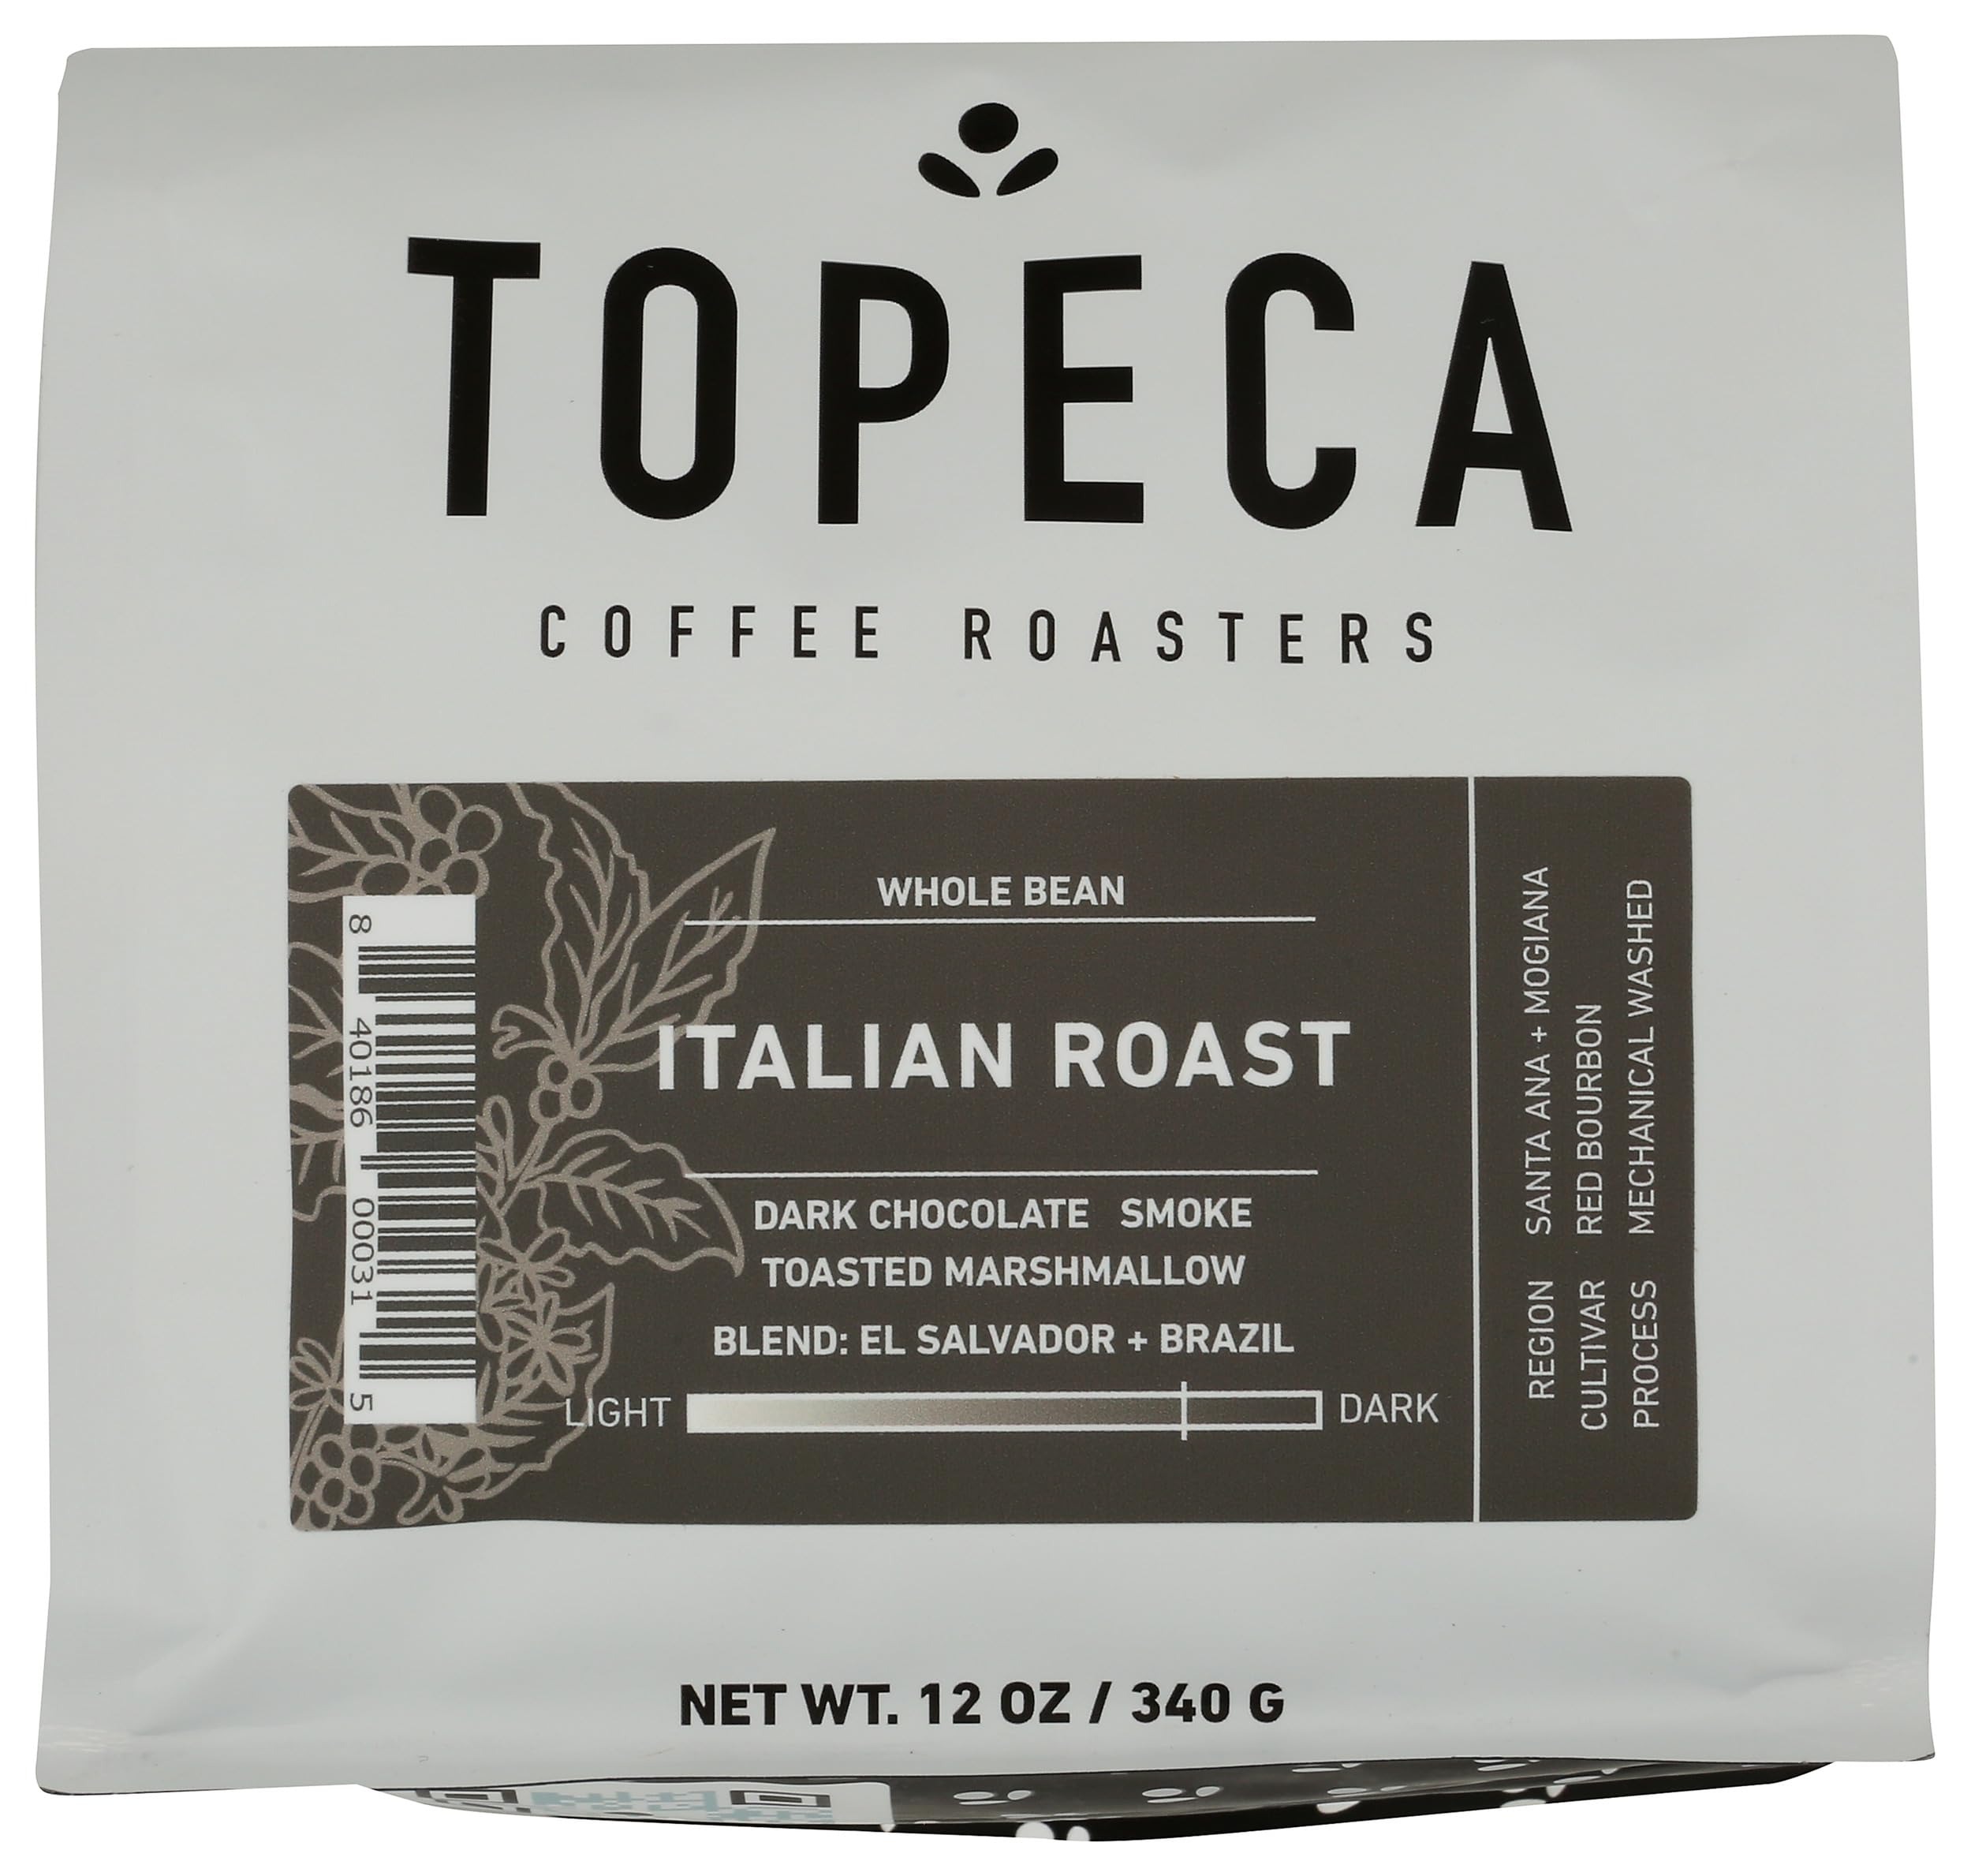
Item Name: TOPECA Whole Bean Italian Roast, 12 OZ
Bullet Point: Breakfast
Product Description: Our darkest roast, this blend harmonizes caramelized roast flavors on top of the sweet, chocolaty character of our coffees from Finca Ayutepeque and Fazenda Santana. If you new to our coffee, and are used to more commercial brands or just prefer darker roasts in general, this is a great place to start. This coffee offers a bold intensity of roast aroma and flavor, yet with a smooth finish that won't linger. This is also a great coffee to use for espresso if you like a more traditional European style espresso. We recommend pulling a ristretto shot if you do, or a 1:1.5 espresso brew ratio (e.g., 18 grams coffee, yielding 27g of espresso in about 20 seconds).
Value: 12.0
Unit: Ounce

Price: 16.79